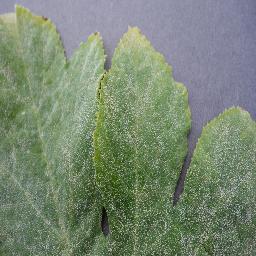
Label: Squash___Powdery_mildew